Ghent Altarpiece

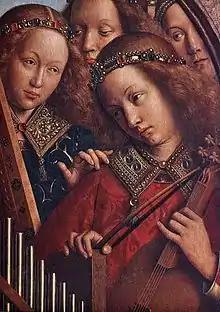
String and wind instruments

The left-hand panel's frame is inscribed with the words ("Music in Praise of God"), the frame of to the right with ("Praise him with stringed instruments and organs"). A number of art historians have defined the figures as angels based on their positioning and role within the overall context of the registers. They are sexless and possess cherub faces, which contrast with the realistic depictions of the other full-sized non-divine females in the work; Eve in the same register and Lysbette Borluut in the outer panels. The angels are dressed in elaborately brocaded ecclesiastical copes or chasubles, mostly painted in reds and greens. Their robes indicate that they are intended as representative of the celebration of mass before the altar in the lower central panel.